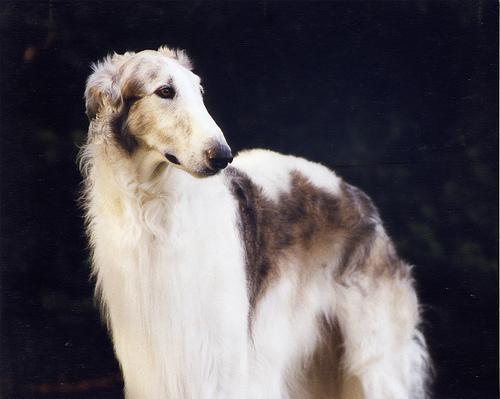
borzoi